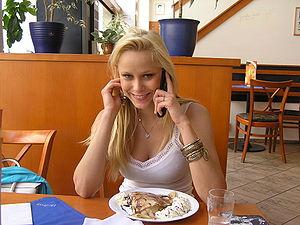
Júlia Liptáková est un top modèle slovaque reconnu.